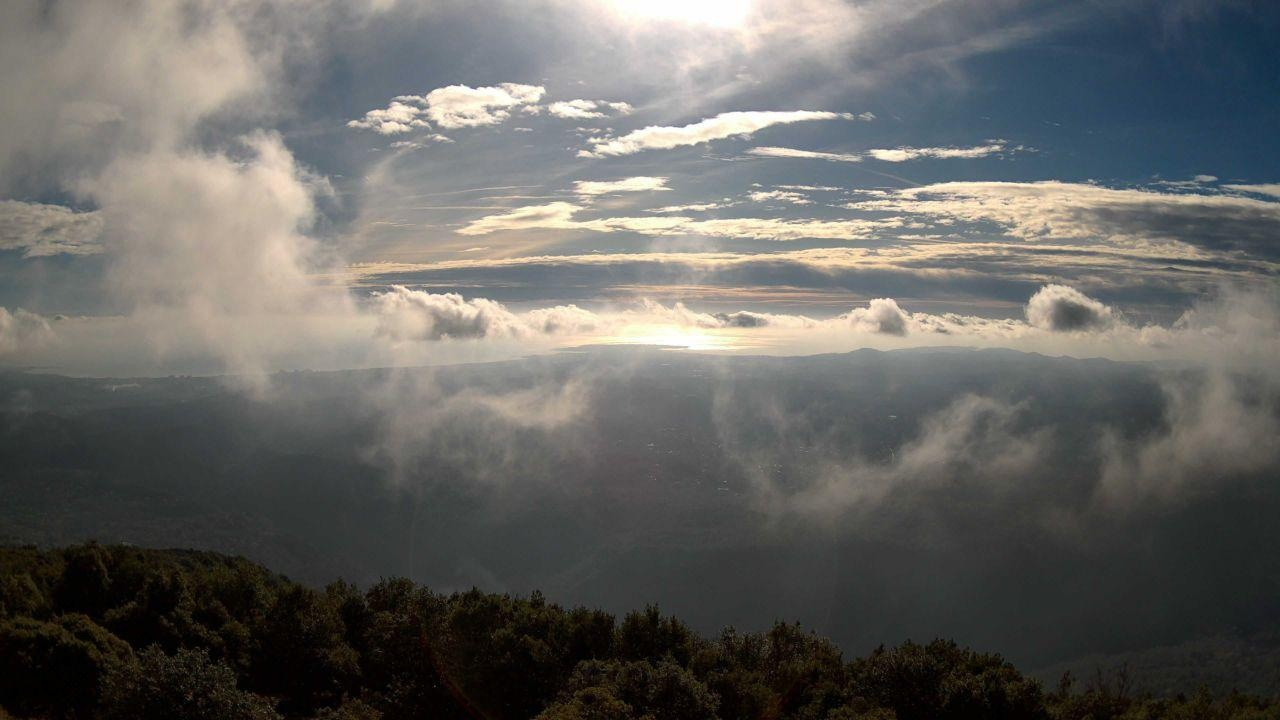
Fire: no
Smoke: no